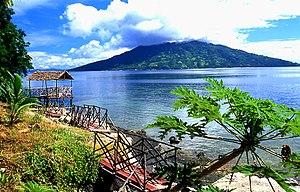
Nosy Komba, l'ile aux lémuriens"" impose son cratère volcanique de 627 mètres dans la région de Nosy Bé. Vue depuis l'hotel de Constance ""le Dauphin Bleu"""